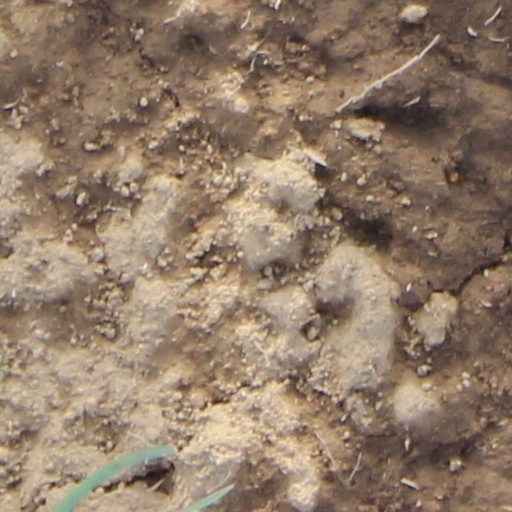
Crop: wheat